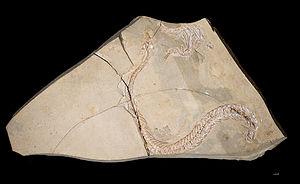
Le Cénomanien, aussi appelé Woodbinian, est le premier étage stratigraphique du Crétacé supérieur. Il s'étend entre -100,5 Ma et -93,9 Ma.
Eupodophis est un genre éteint de serpents du début du Crétacé supérieur, découvert au Liban.